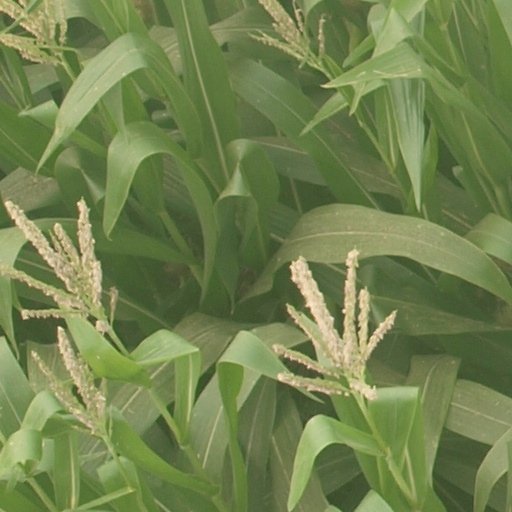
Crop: maize; corn